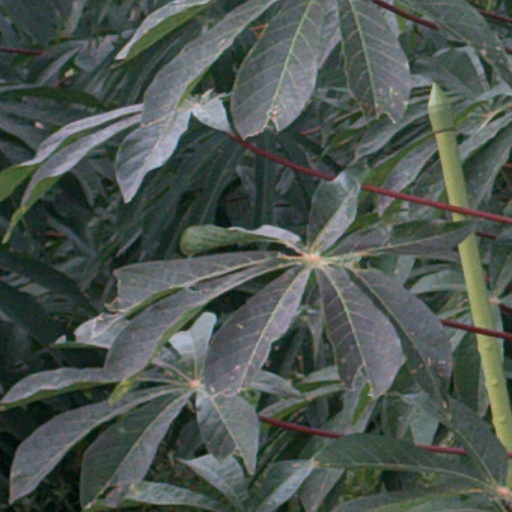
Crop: cassava